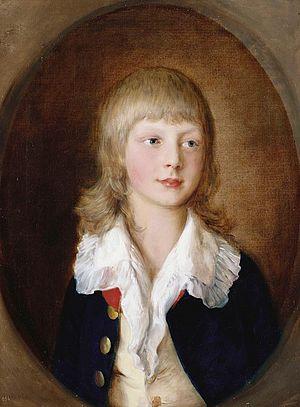
Portrait du prince Adolphe, futur duc de Cambridge, à 8 ans
Cette page fournit une liste chronologique de tableaux du peintre anglais Thomas Gainsborough